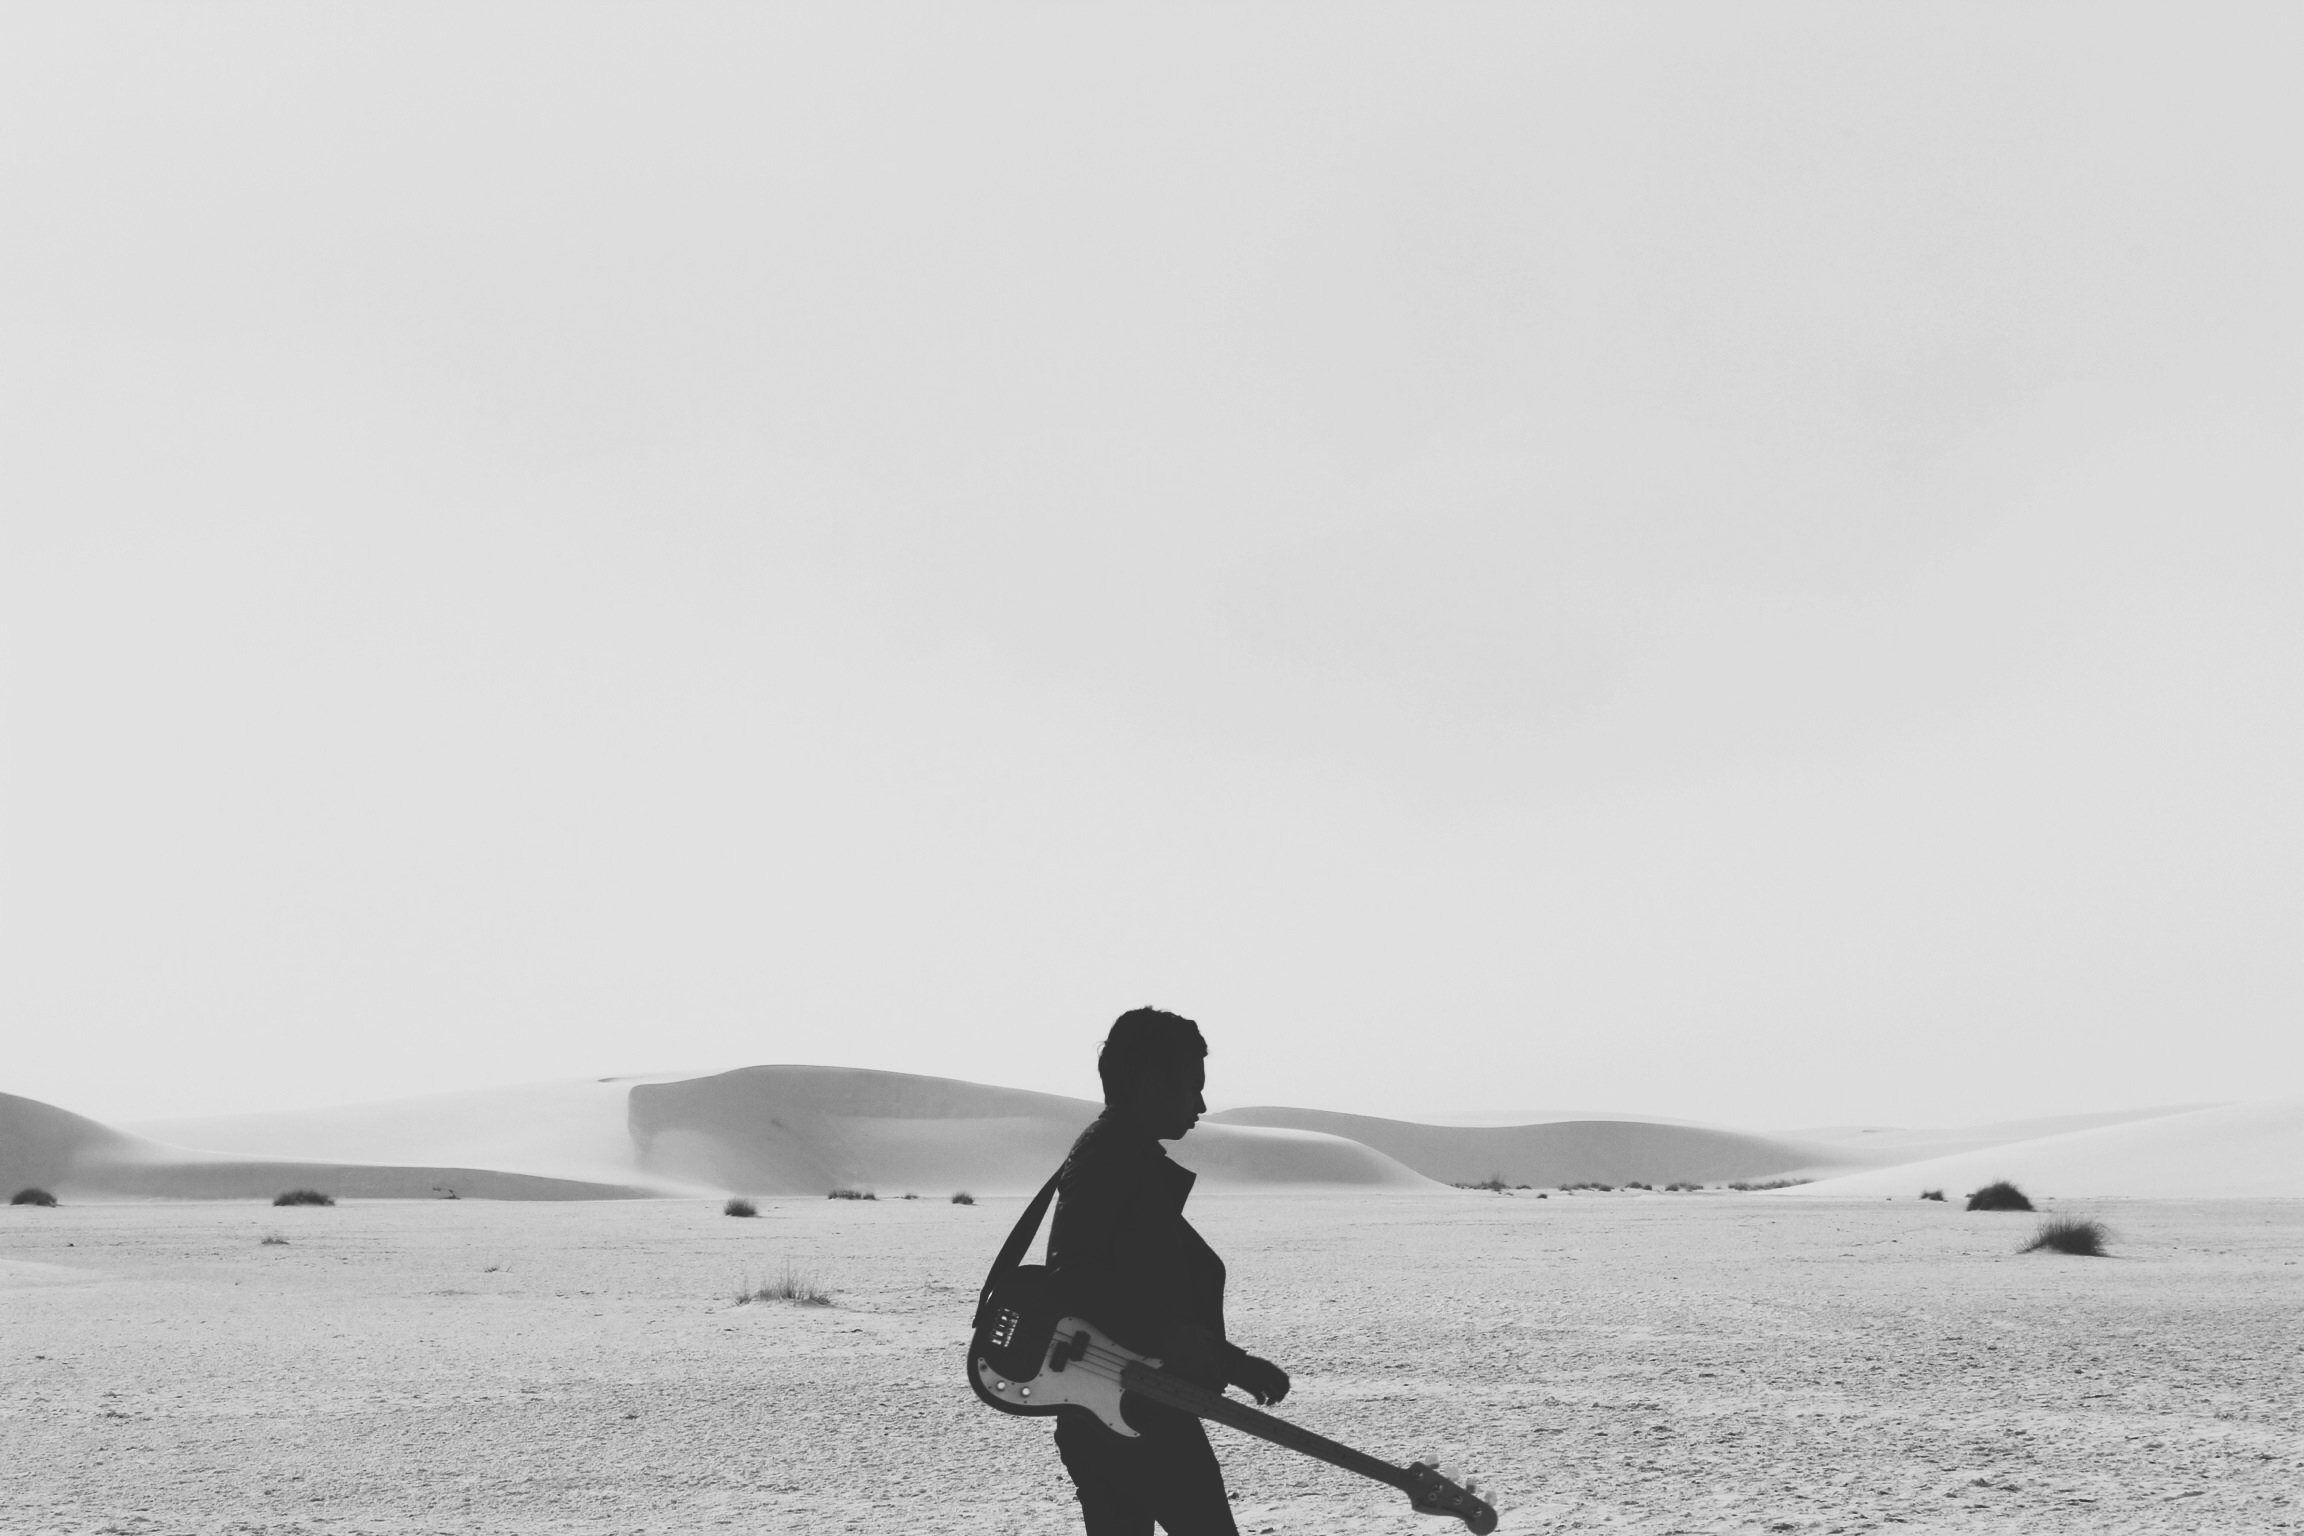
beach, sea, coast, sand, silhouette, walking, snow, winter, music, abstract, black and white, sky, woman, white, desert, wave, alone, instrument, weather, shadow, artist, musician, electric guitar, dunes, hills, guitarist, sahara, sand dunes, monochrome photography